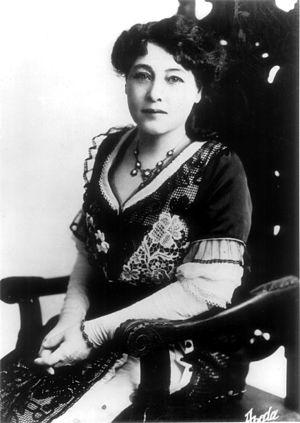
Cet article retrace les grandes étapes qui jalonnent l'histoire technique du cinéma.
La France, avec surtout les États-Unis et le Royaume-Uni, a non seulement participé à l'invention et à l'amélioration des prises de vues cinématographiques, mais aussi à la projection de ces prises de vues sur grand écran, avec Émile Reynaud puis les frères Lumière qui ont complété les travaux de Thomas Edison et de William Kennedy Laurie Dickson. Le cinéma français a aussi permis aux cinéastes de mettre au point leur langage spécifique, avec l'apport indiscutable de Georges Méliès qui a été rejoint dans ses recherches par les expériences filmées fondamentales de ses amis britanniques, George Albert Smith et James Williamson. Si l'industriel américain Thomas Edison a été le premier véritable producteur de films, les frères Lumière s'arrêtant de produire dès le début des années 1900, c'est en revanche à Charles Pathé, autodidacte français, que l'on doit la création de l'industrie du cinéma.
Alice Guy, ou Alice Guy-Blaché, née le 1ᵉʳ juillet 1873 à Saint-Mandé et morte le 24 mars 1968 à Wayne dans l'État du New Jersey aux États-Unis, est une réalisatrice, scénariste et productrice de cinéma française, ayant travaillé à la fois en France et aux États-Unis.
Le cinéma sonore désigne les films permettant la vision d’images animées enregistrées et simultanément l’audition d’une bande-son enregistrée. Les films ainsi présentés sont désignés indifféremment comme des films sonores ou films parlants. Restrictivement, cette expression désigne les films d’après 1926-27, les opposant à la période du cinéma muet. Elle est ainsi nommée depuis l’avènement du son enregistré sur disque en 1926 par procédé Vitaphone. À celui-ci succède en 1927 le premier son enregistré sur pellicule argentique négative puis reporté sur les copies d'exploitation louées aux salles de cinéma, par procédé appelé « son optique ».
Le cinéma est un art du spectacle. En français, il est couramment désigné comme le « septième art », d'après l'expression du critique Ricciotto Canudo dans les années 1920. L’art cinématographique se caractérise par le spectacle proposé au public sous la forme d’un film, c’est-à-dire d’un récit, véhiculé par un support qui est enregistré puis lu par un mécanisme continu ou intermittent qui crée l’illusion d’images en mouvement, ou par un enregistrement et une lecture continus de données informatiques. La communication au public du spectacle enregistré, qui se différencie ainsi du spectacle vivant, se fait à l’origine par l’éclairement à travers le support, le passage de la lumière par un jeu de miroirs ou/et des lentilles optiques, et la projection de ce faisceau lumineux sur un écran transparent ou opaque, ou la diffusion du signal numérique sur un écran plasma ou à led. Au sens originel et limitatif, le cinéma est la projection en public d’un film sur un écran. Dès Émile Reynaud, en 1892, les créateurs de films comprennent que le spectacle projeté gagne à être accompagné par une musique qui construit l’ambiance du récit, ou souligne chaque action représentée.